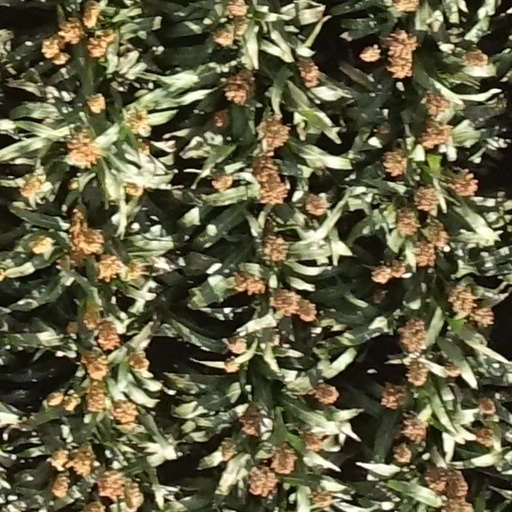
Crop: sorghum